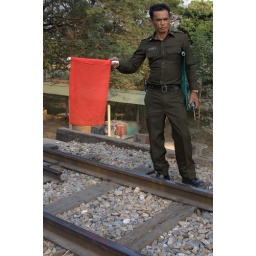
The guy in charge of stopping the train on the Kwai river bridge